Argument map

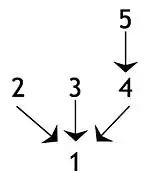
Statement 4 is an intermediate conclusion or sub-conclusion.

Each of these structures can be represented by the equivalent "box and line" approach to argument maps. In the following diagram, the "contention" is shown at the top, and the boxes linked to it represent supporting "reasons", which comprise one or more "premises". The green arrow indicates that the two "reasons" support the "contention":